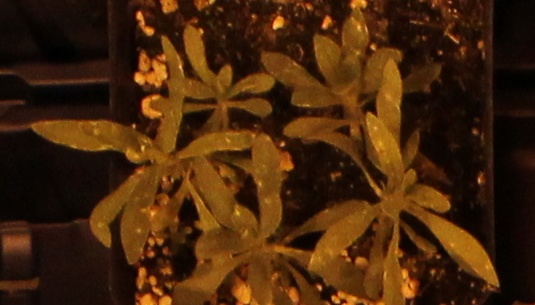
Label: Kochia